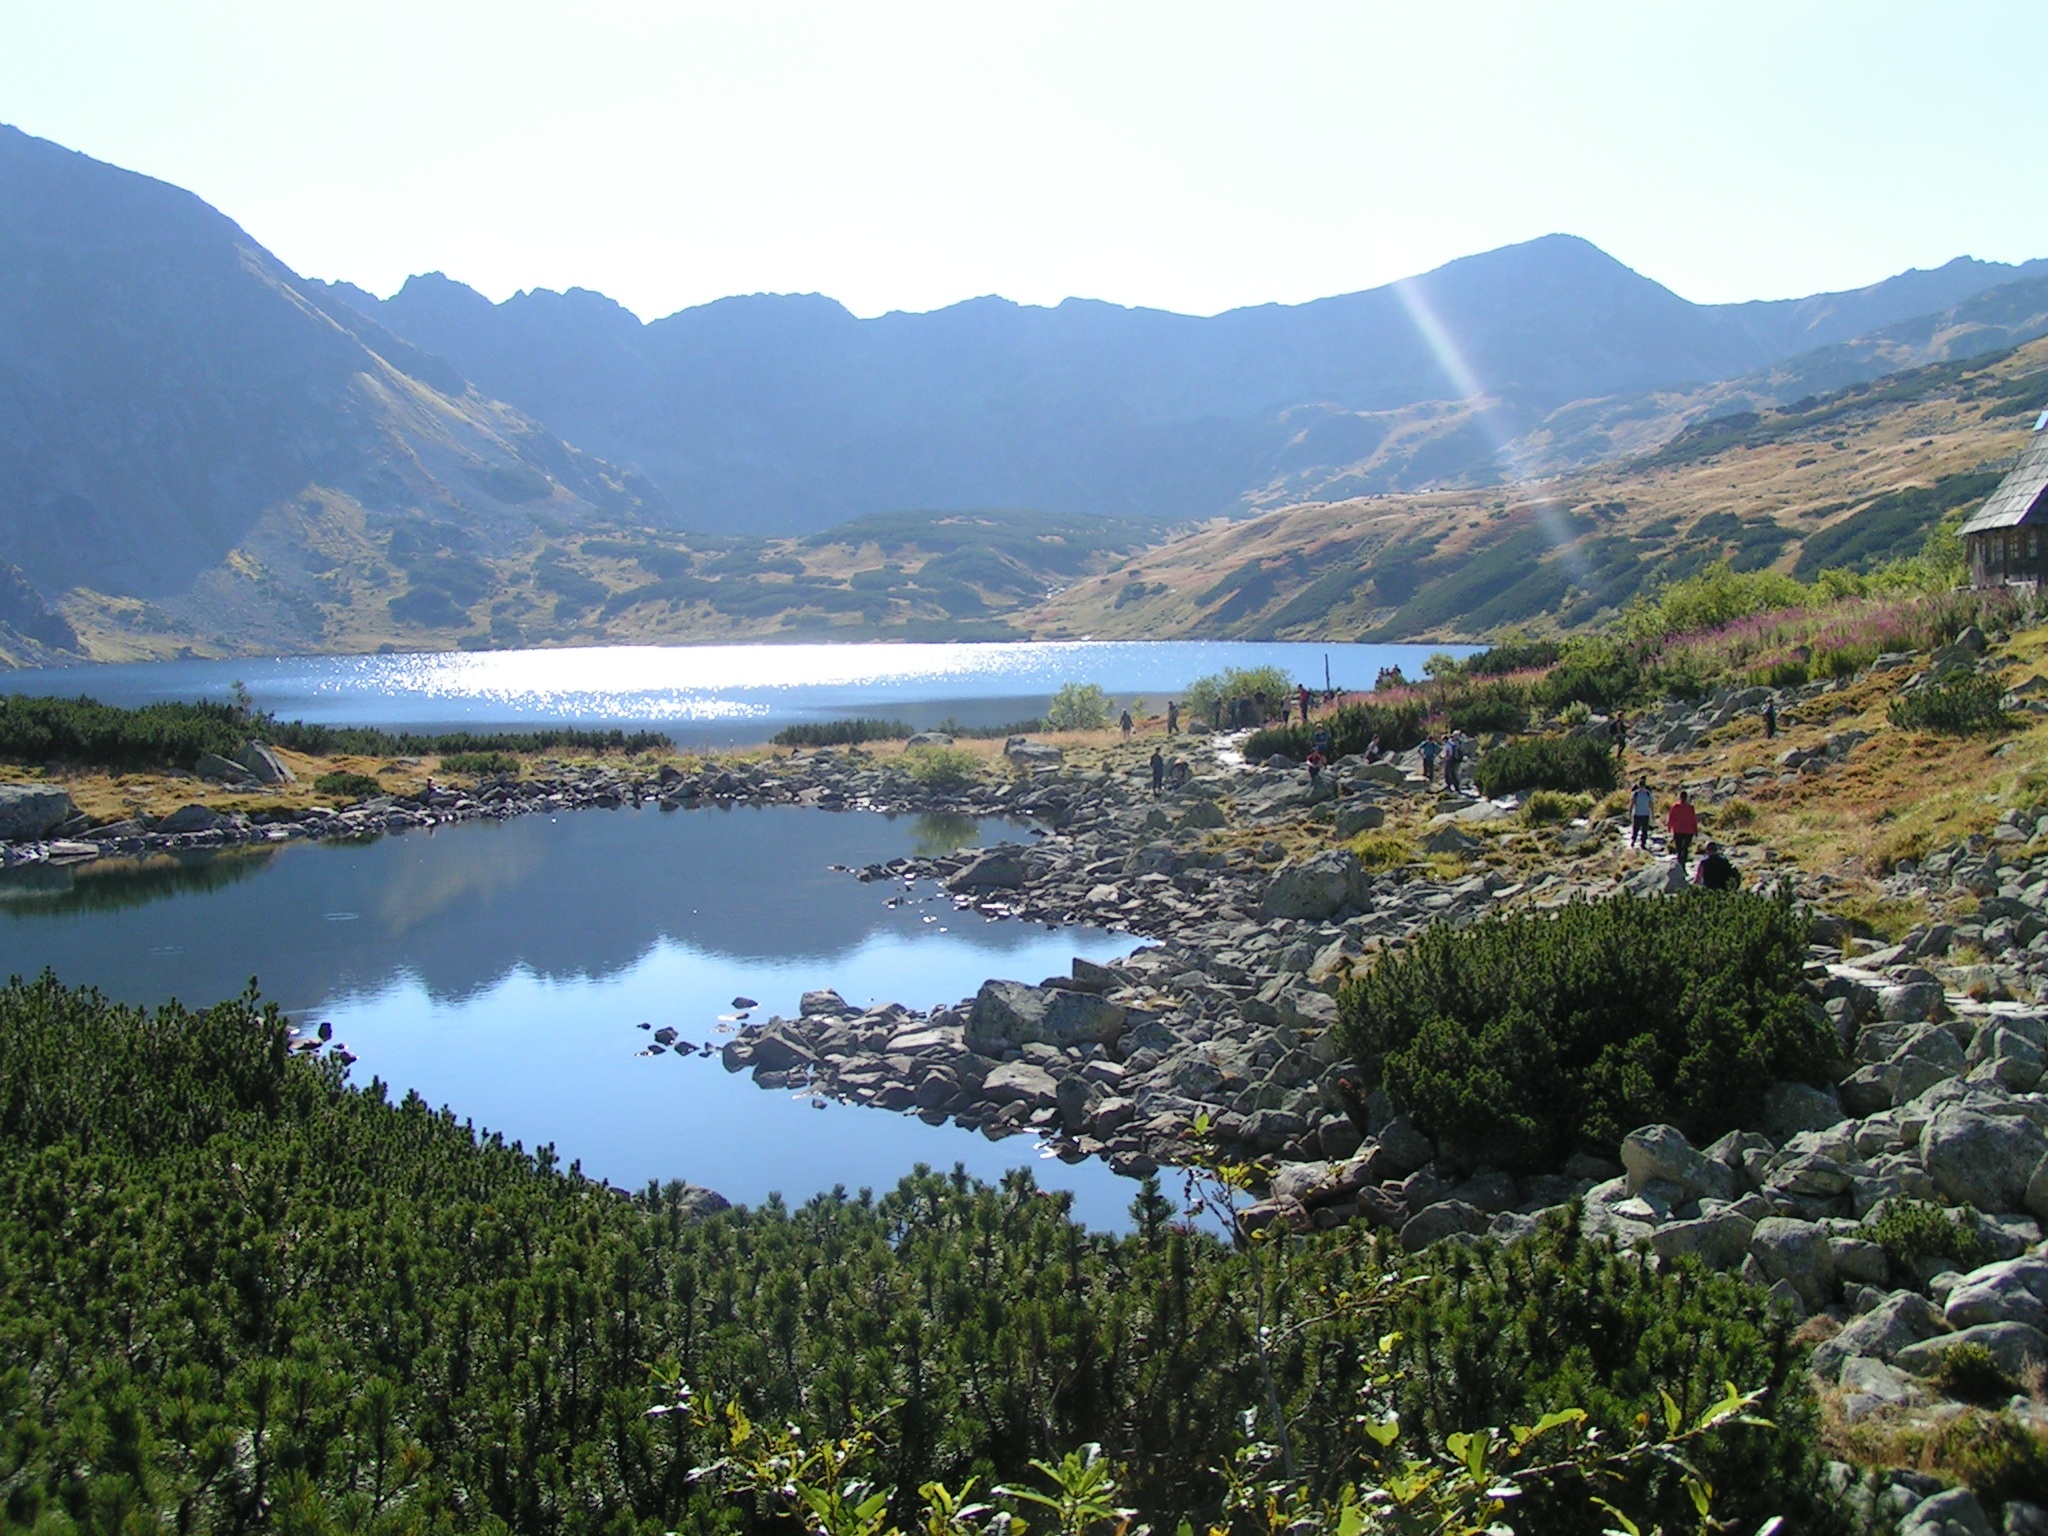
landscape, mountain, lake, valley, mountain range, fjord, reservoir, highland, body of water, plateau, fell, loch, tatry, tarn, mountainous landforms, the valley of the five joints, mountain ponds